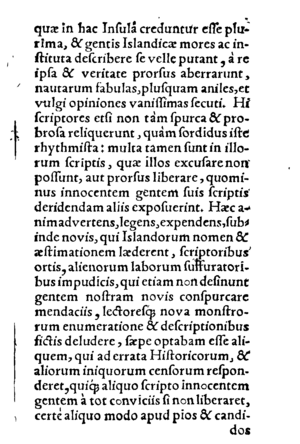
La réclame est un mot placé au bas d'une page manuscrite ou imprimée qui correspond au premier mot de la page suivante. Elle peut être aussi un repère technique composé de lettres de l’alphabet présent sur chaque cahier d'un livre.